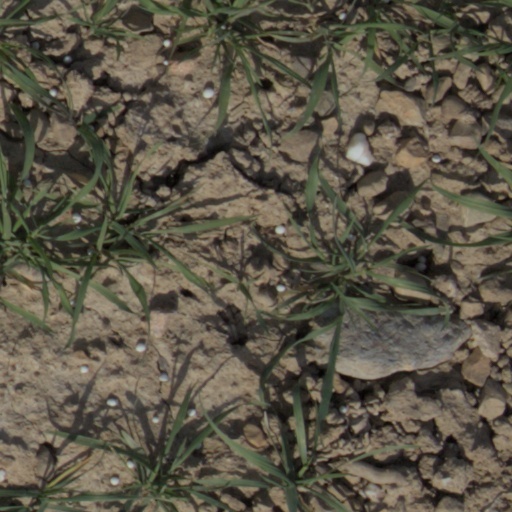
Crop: wheat